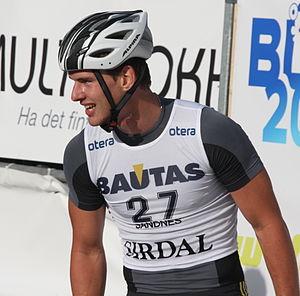
Josef Wenzl, né le 20 décembre 1984 à Zwiesel, est un fondeur allemand spécialiste des épreuves de sprint.